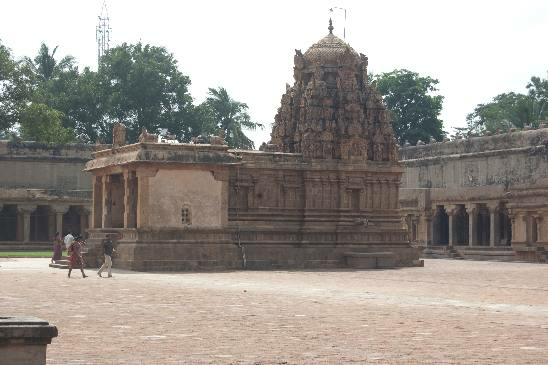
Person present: No